Severnside derby

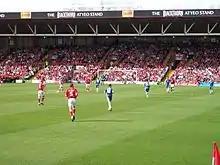
Bristol City and Cardiff City meet at Ashton Gate in March 2009

Unlike the South Wales derby, and the Bristol derby, it is not usually frowned upon to sign a player or manager who has played for the opposition in the Severnside Derby. The only players that are disfavoured are players who are remembered for one-off incidents.